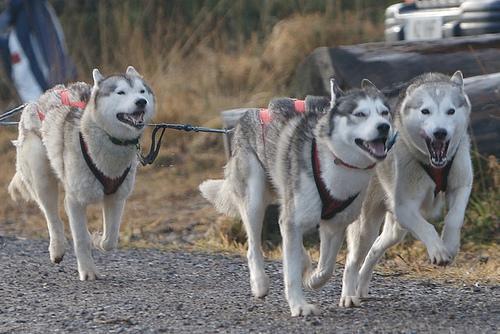
malamute